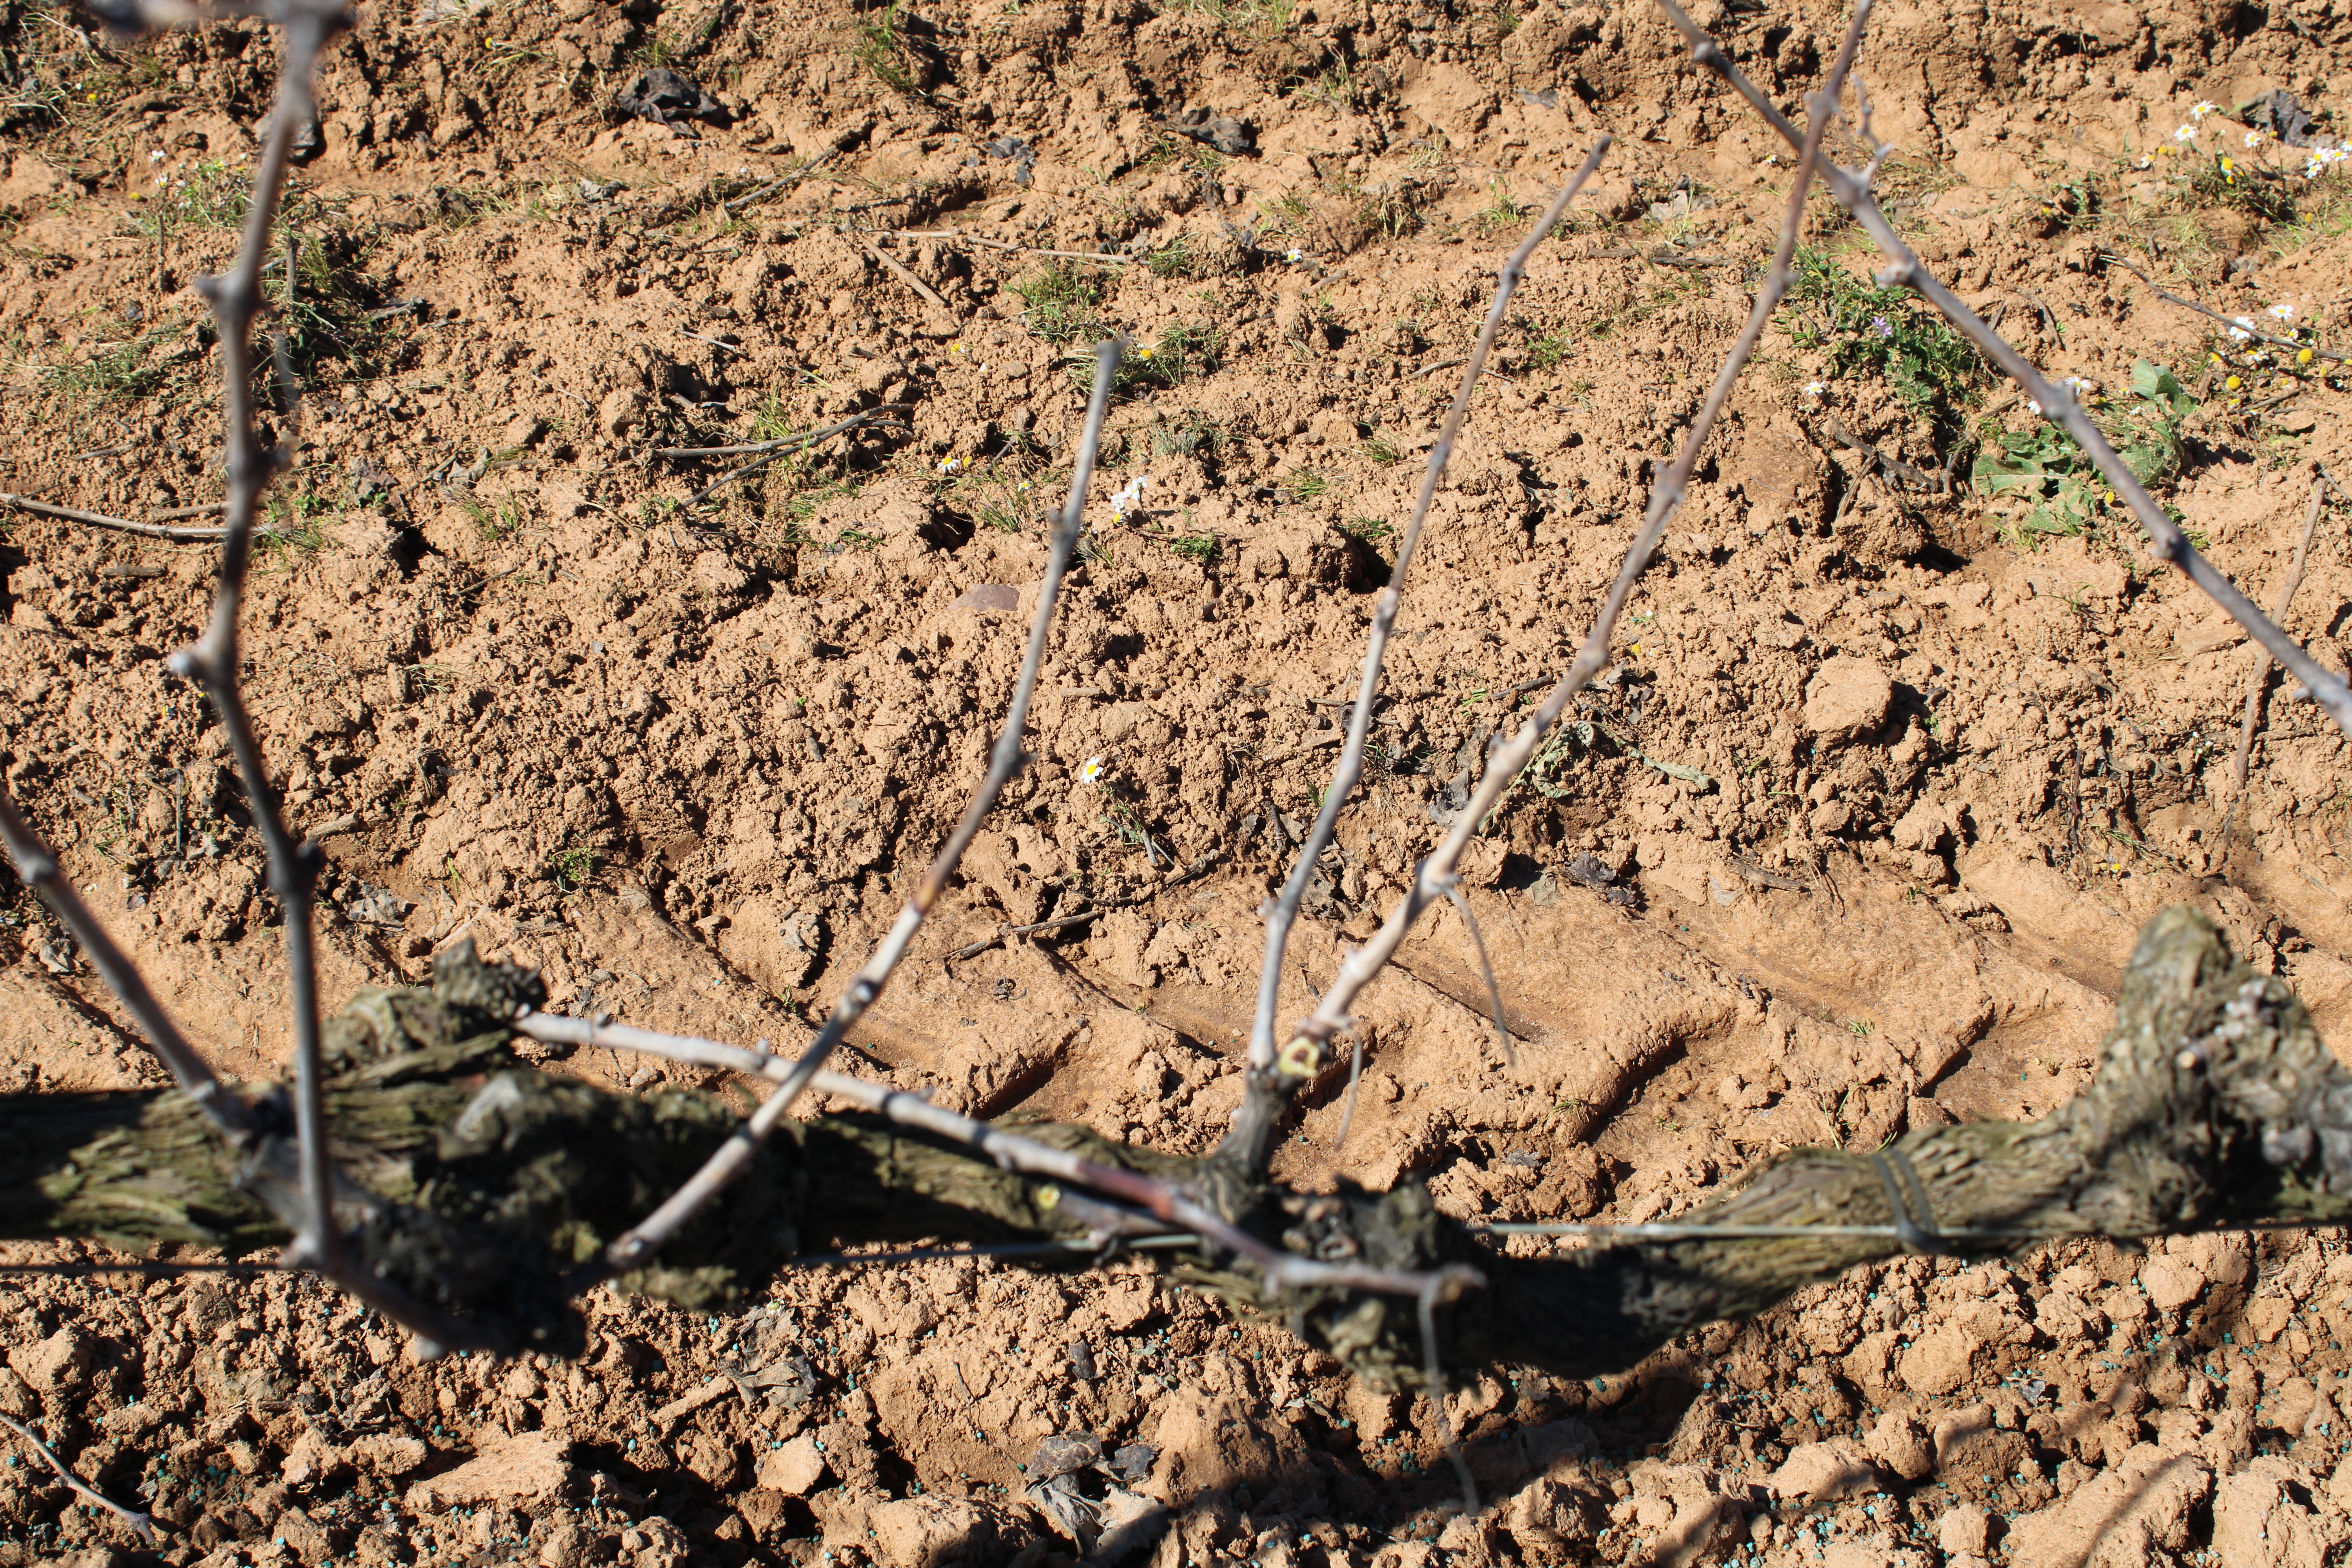
Unpruned shoots: 6
Pruned shoots: 0
Trunks: 1